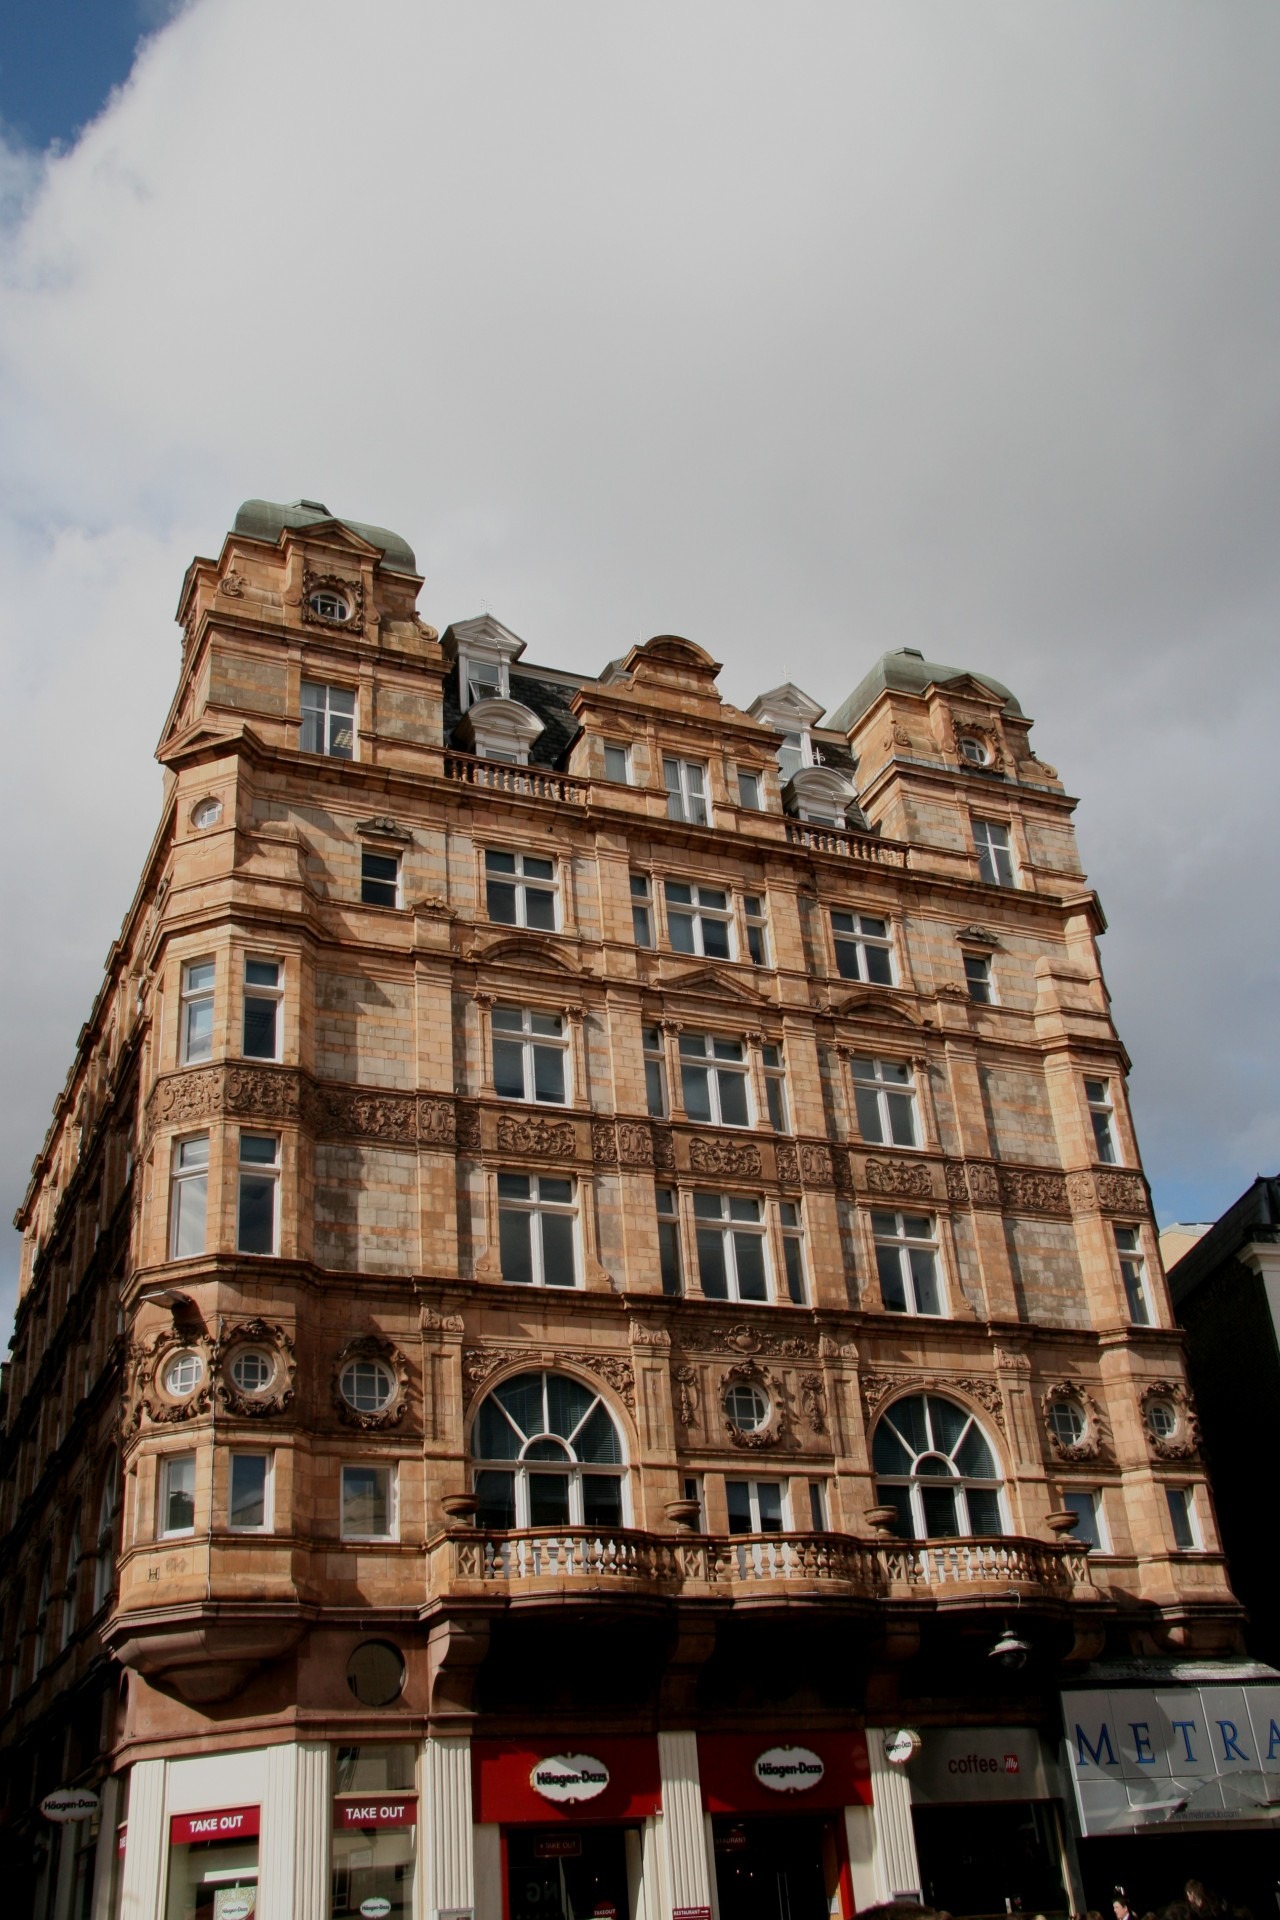
architecture, sky, house, town, view, building, city, home, cityscape, downtown, landmark, facade, property, exterior, residential, brick, apartment, tower block, housing, outdoors, uk, england, london, luxury, flat, british, english, estate, victorian, neighbourhood, urban area, human settlement